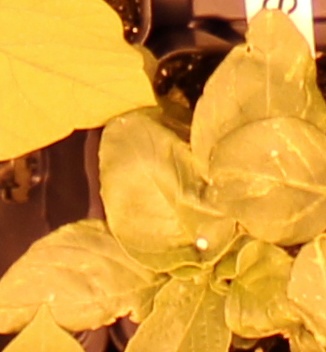
Label: Redroot Pigweed